The Eras Tour

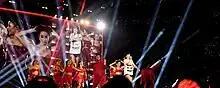
For the "Red" act, Swift wore a custom Gladys Tamez black fedora hat that she presented to a fan from the audience while performing "22".

The fifth act, Speak Now, began with an abstract mosaic of purple lights on the stage. Swift, in a ball gown, walked in from the screen and performed "Enchanted" with female dancers; since July 7, 2023, she also performed "Long Live" with her band. The color scheme changed to match the next act, Red; a female dancer opened a box that plays snippets of "Red", "Everything Has Changed" or "Holy Ground", and "State of Grace". Red balloons emerged, and Swift performed "22" wearing a version of the white T-shirt and black hat from the song's music video. Near the end of the song, she greeted a fan pre-selected from the audience, giving them the hat. Swift sang "We Are Never Ever Getting Back Together" and "I Knew You Were Trouble" with male dancers next, dressed in a red-black romper. She donned a red-black ombre coat next, and performed "All Too Well (10 Minute Version)" on a guitar, backed by the band. The act concluded with artificial snow falling.